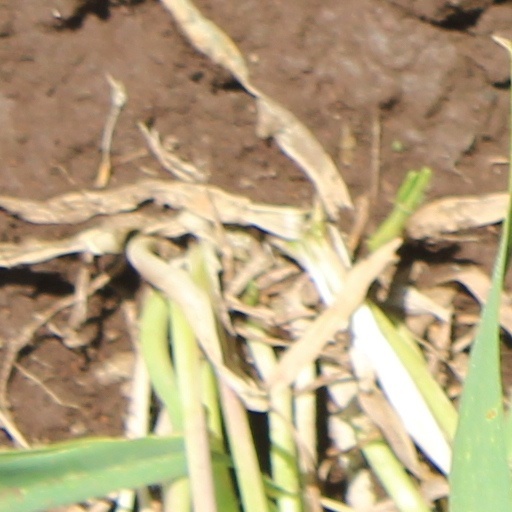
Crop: wheat